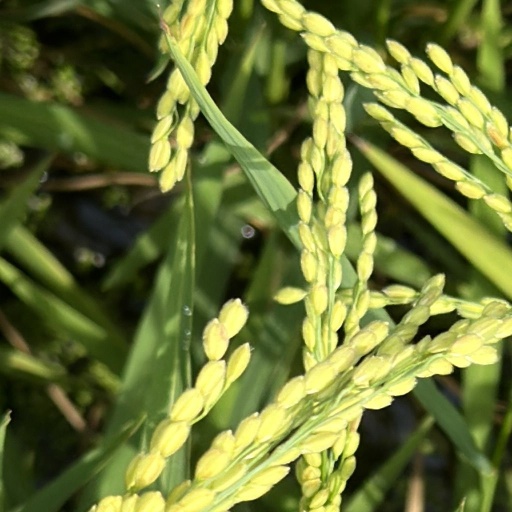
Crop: rice